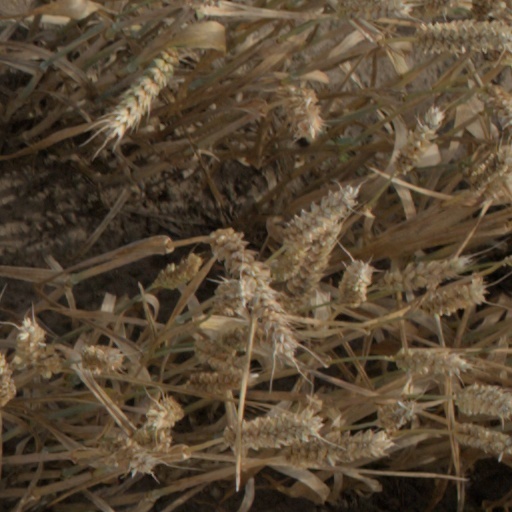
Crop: wheat